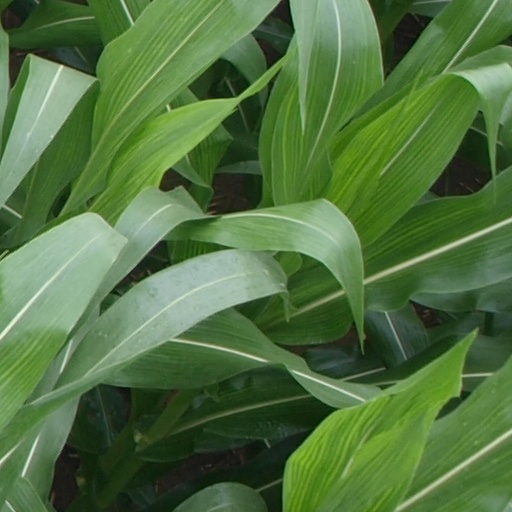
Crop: maize; corn